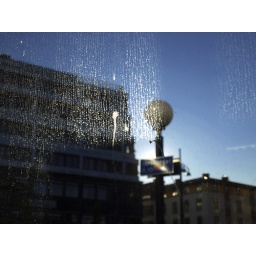
The blue sky over Gothenburg photographed through the dirty window of a city tram.